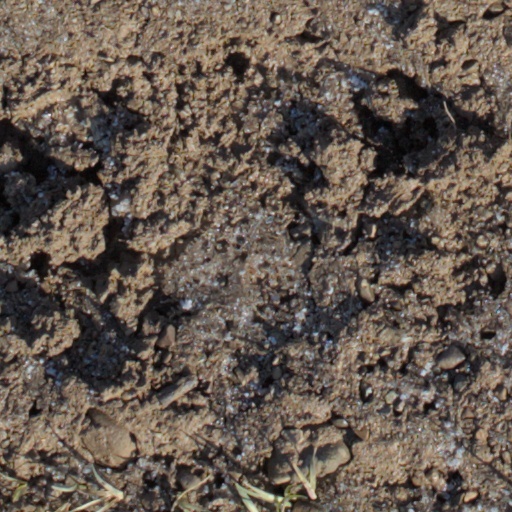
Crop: wheat